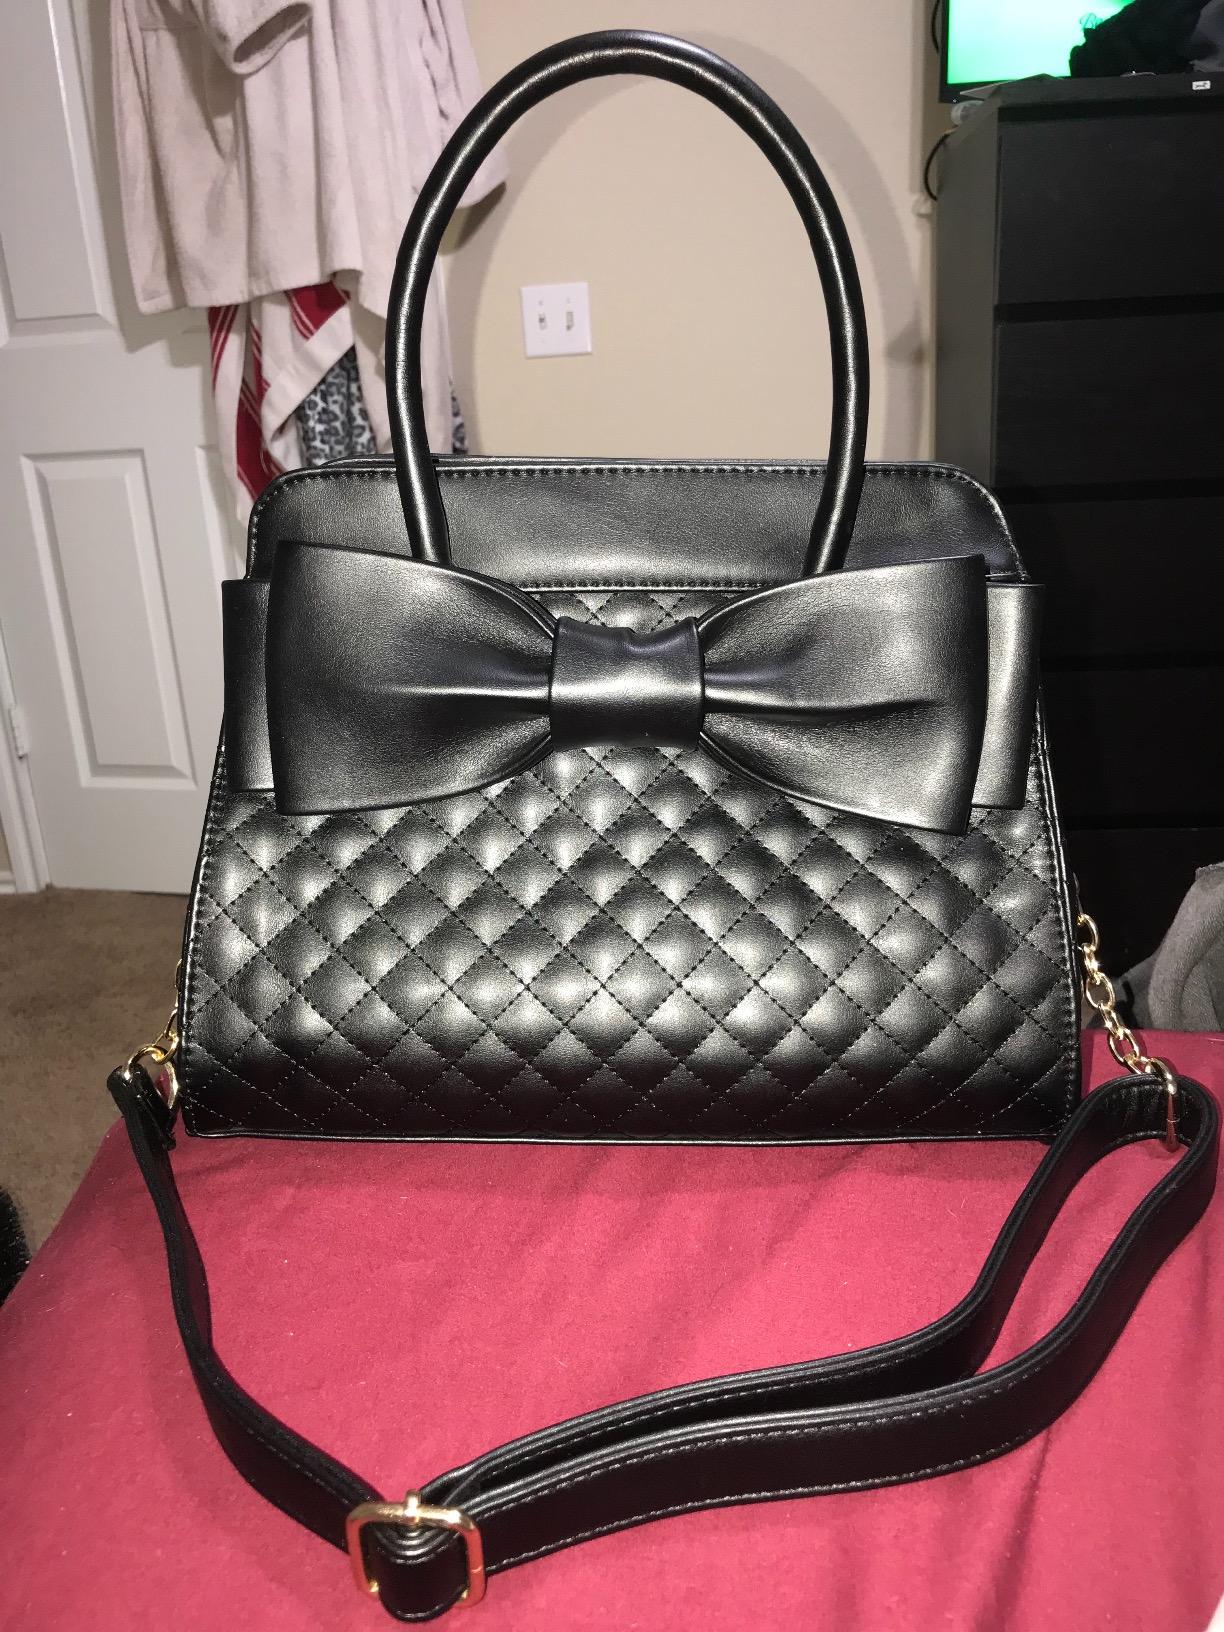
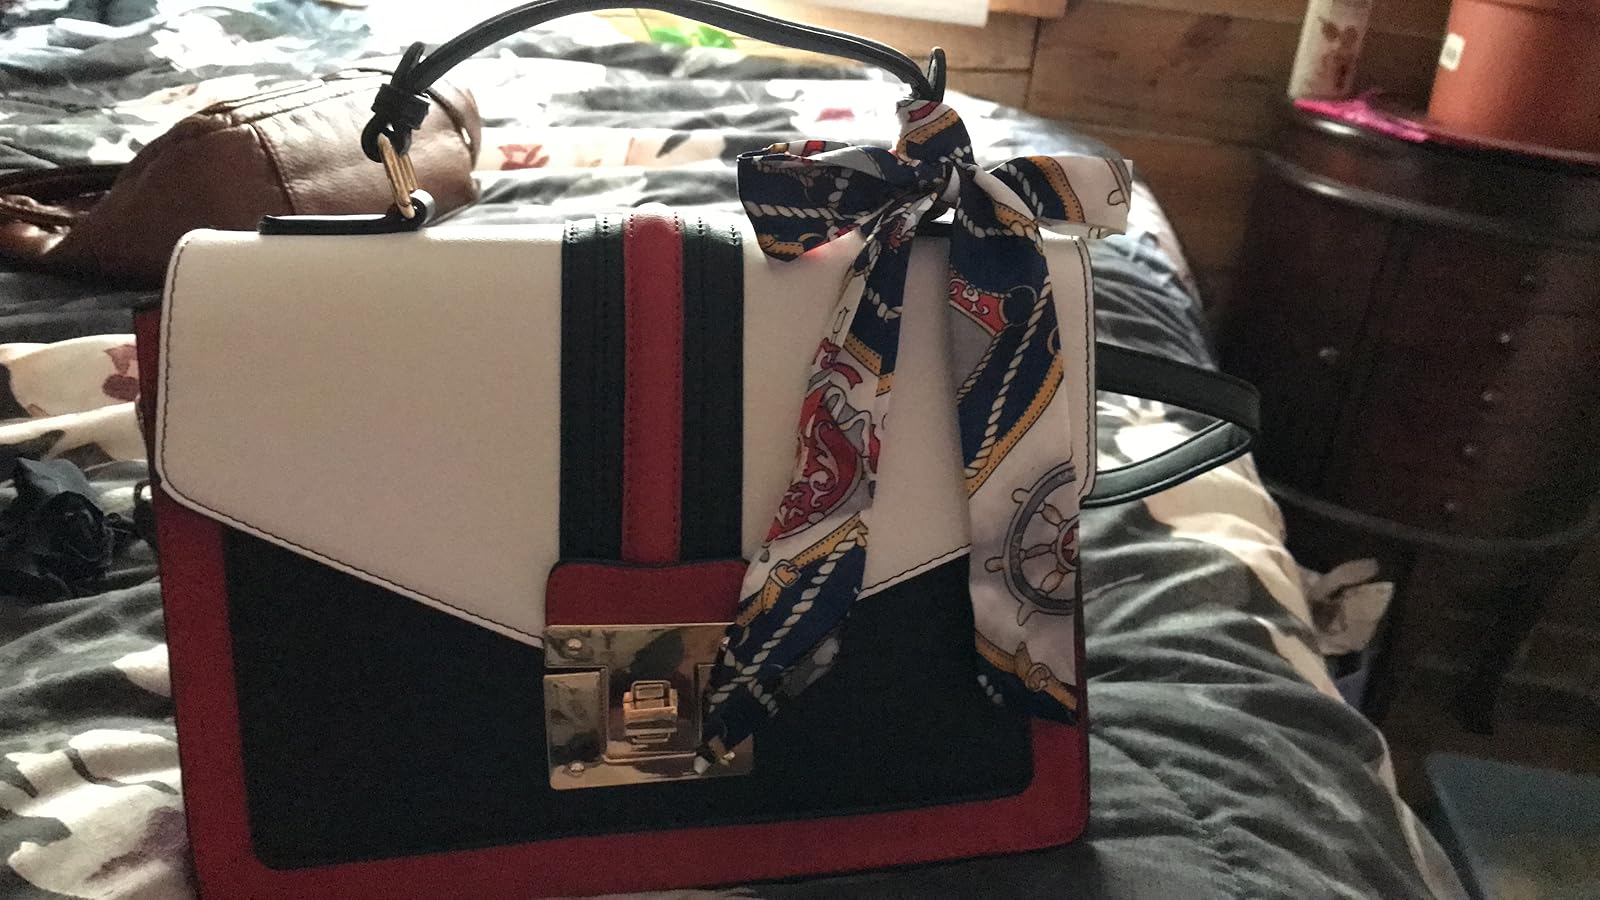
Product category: accessories_handbag
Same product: no